Sigurd Leeder

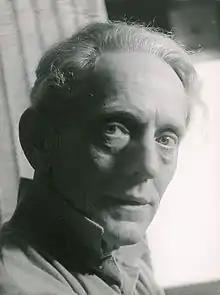

Sigurd Leeder (born Carl Eduard Wilhelm Leder; 14 August 1902 – 20 June 1981) was a German dancer, choreographer and dance education theorist.